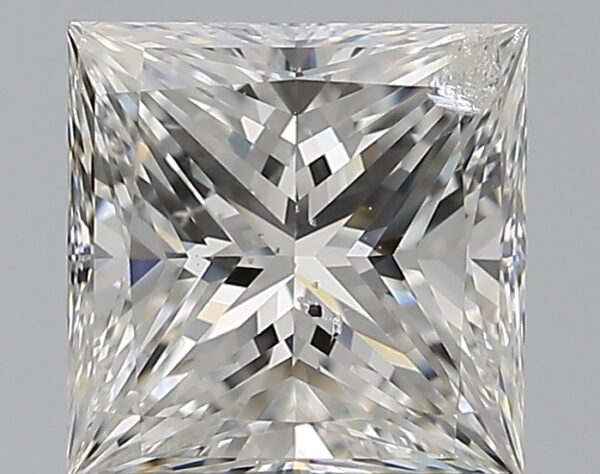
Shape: princess
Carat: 1.5
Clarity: SI2
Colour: H
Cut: EX
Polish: VG
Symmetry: VG
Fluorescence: N
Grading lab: IGI
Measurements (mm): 6.41 x 6.37 x 4.63